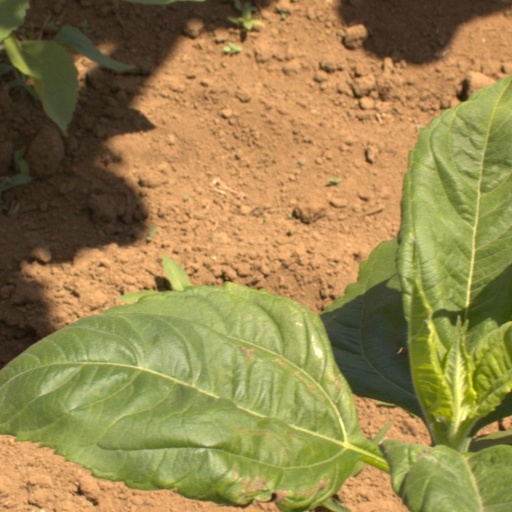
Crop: Jerusalem artichoke